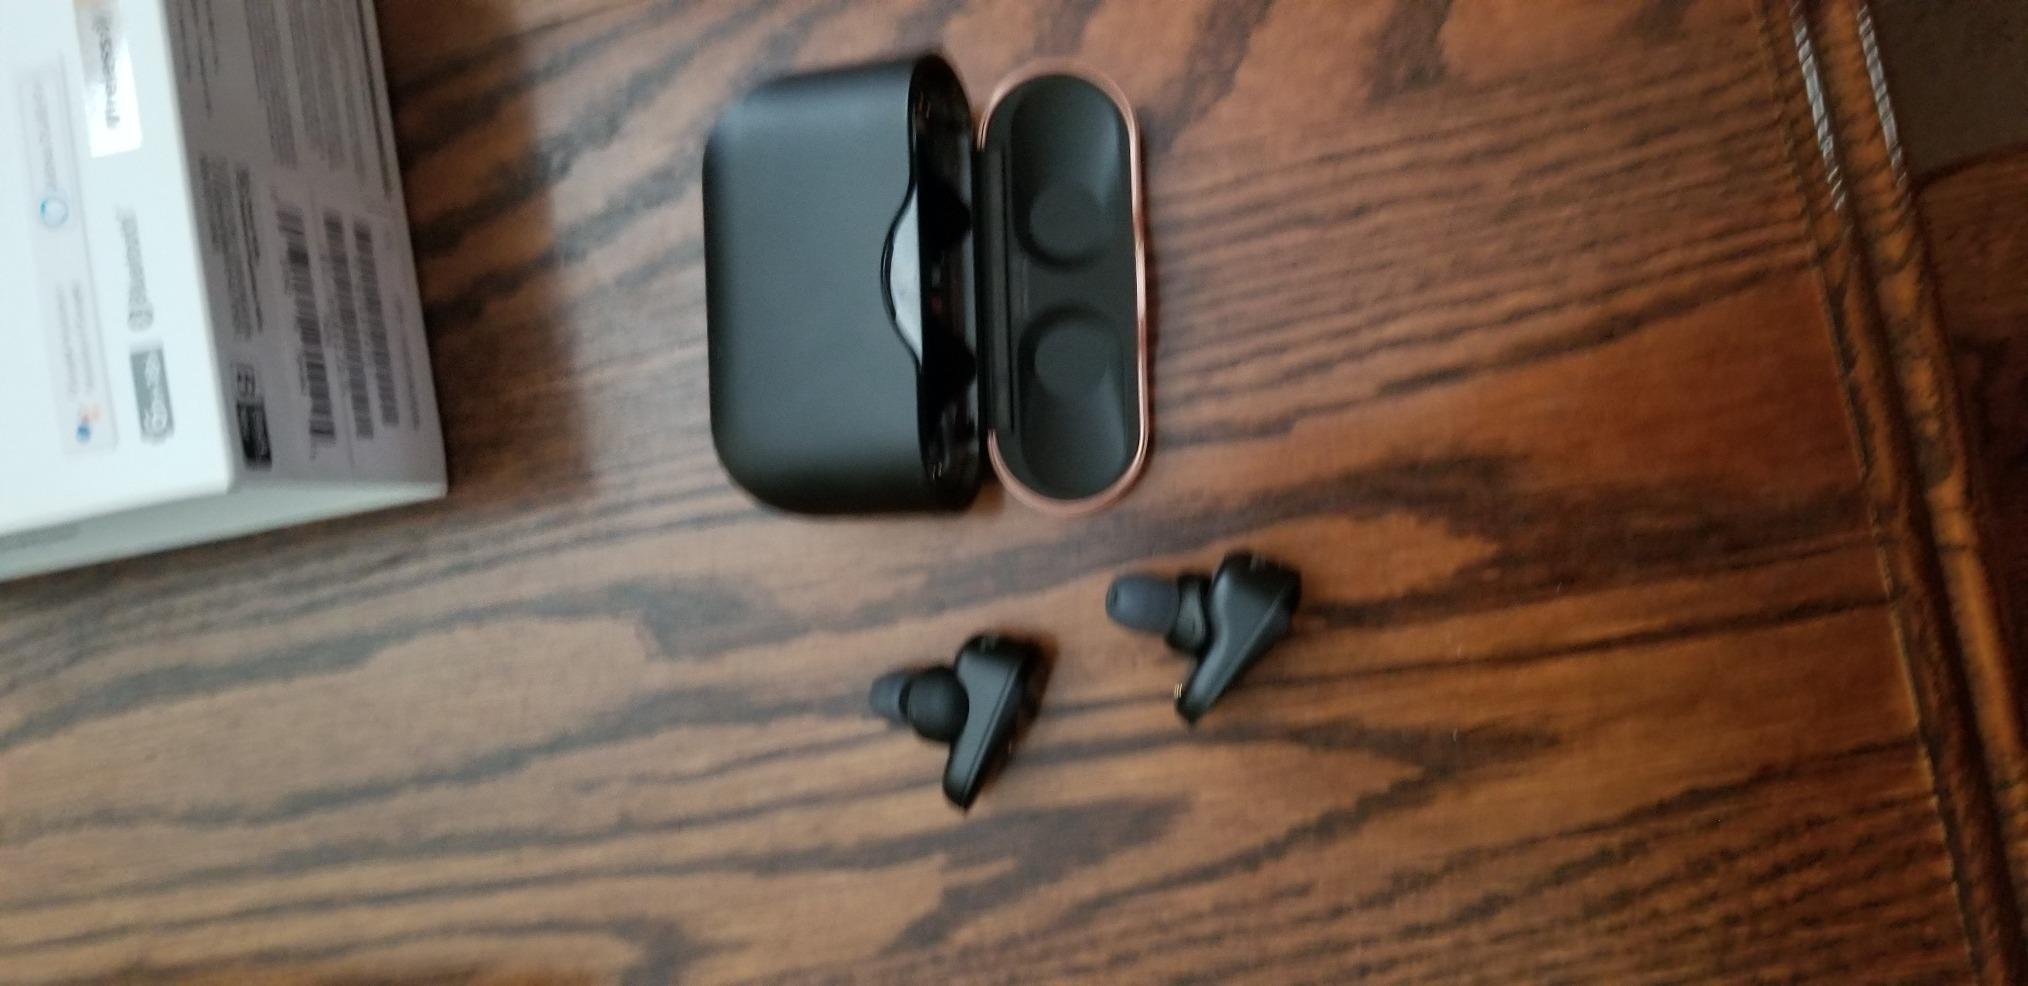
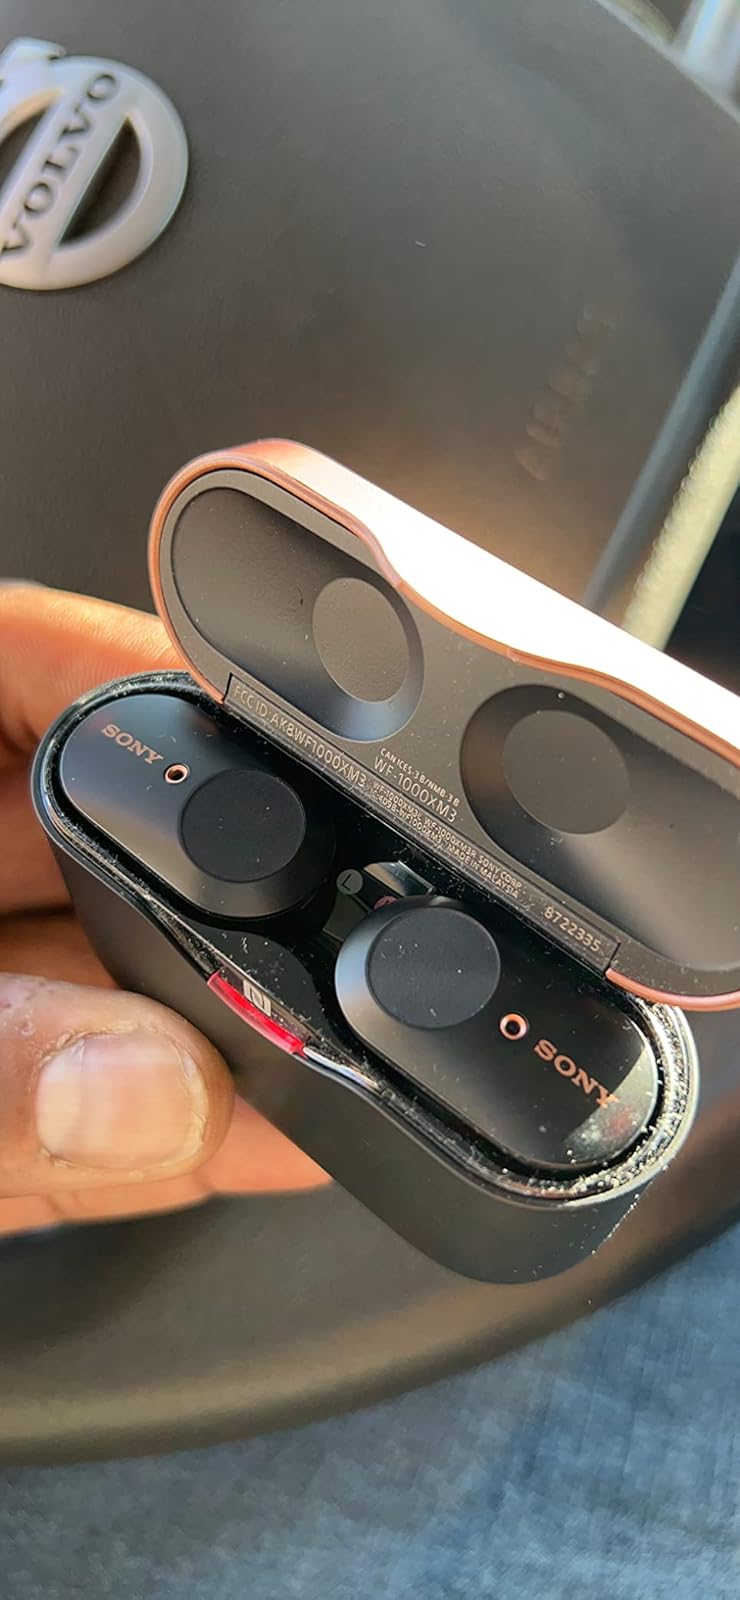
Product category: earbuds
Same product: yes